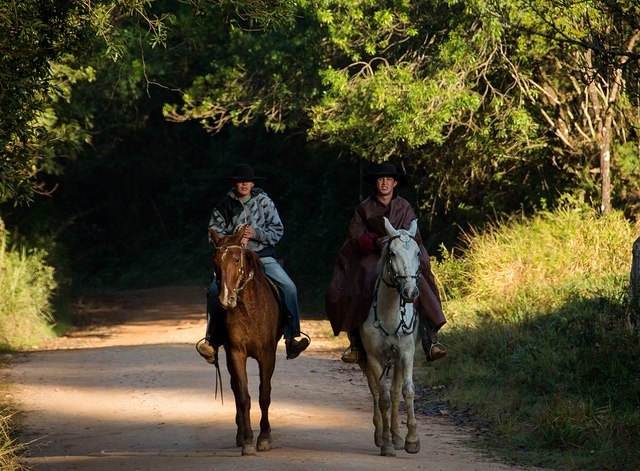
Two cowboys on horseback are riding along a dirt road.
Two people riding horses side by side together

A young couple riding horses down a country path.
Two young men are riding their horses on the road.
A pair of young cowboys riding horses down a trail.